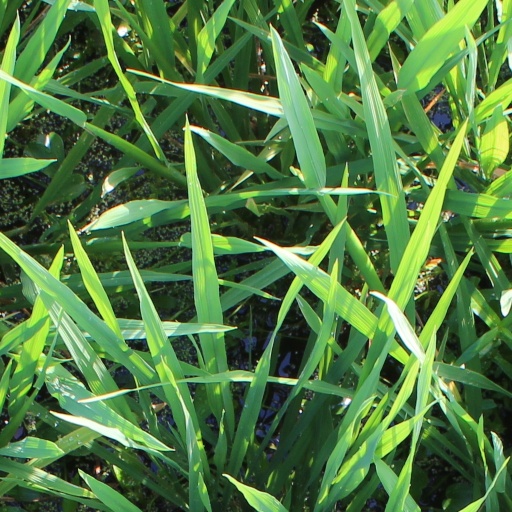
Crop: rice